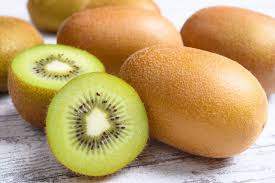
Waste category: biological